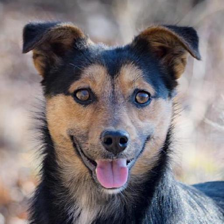
Label: animals